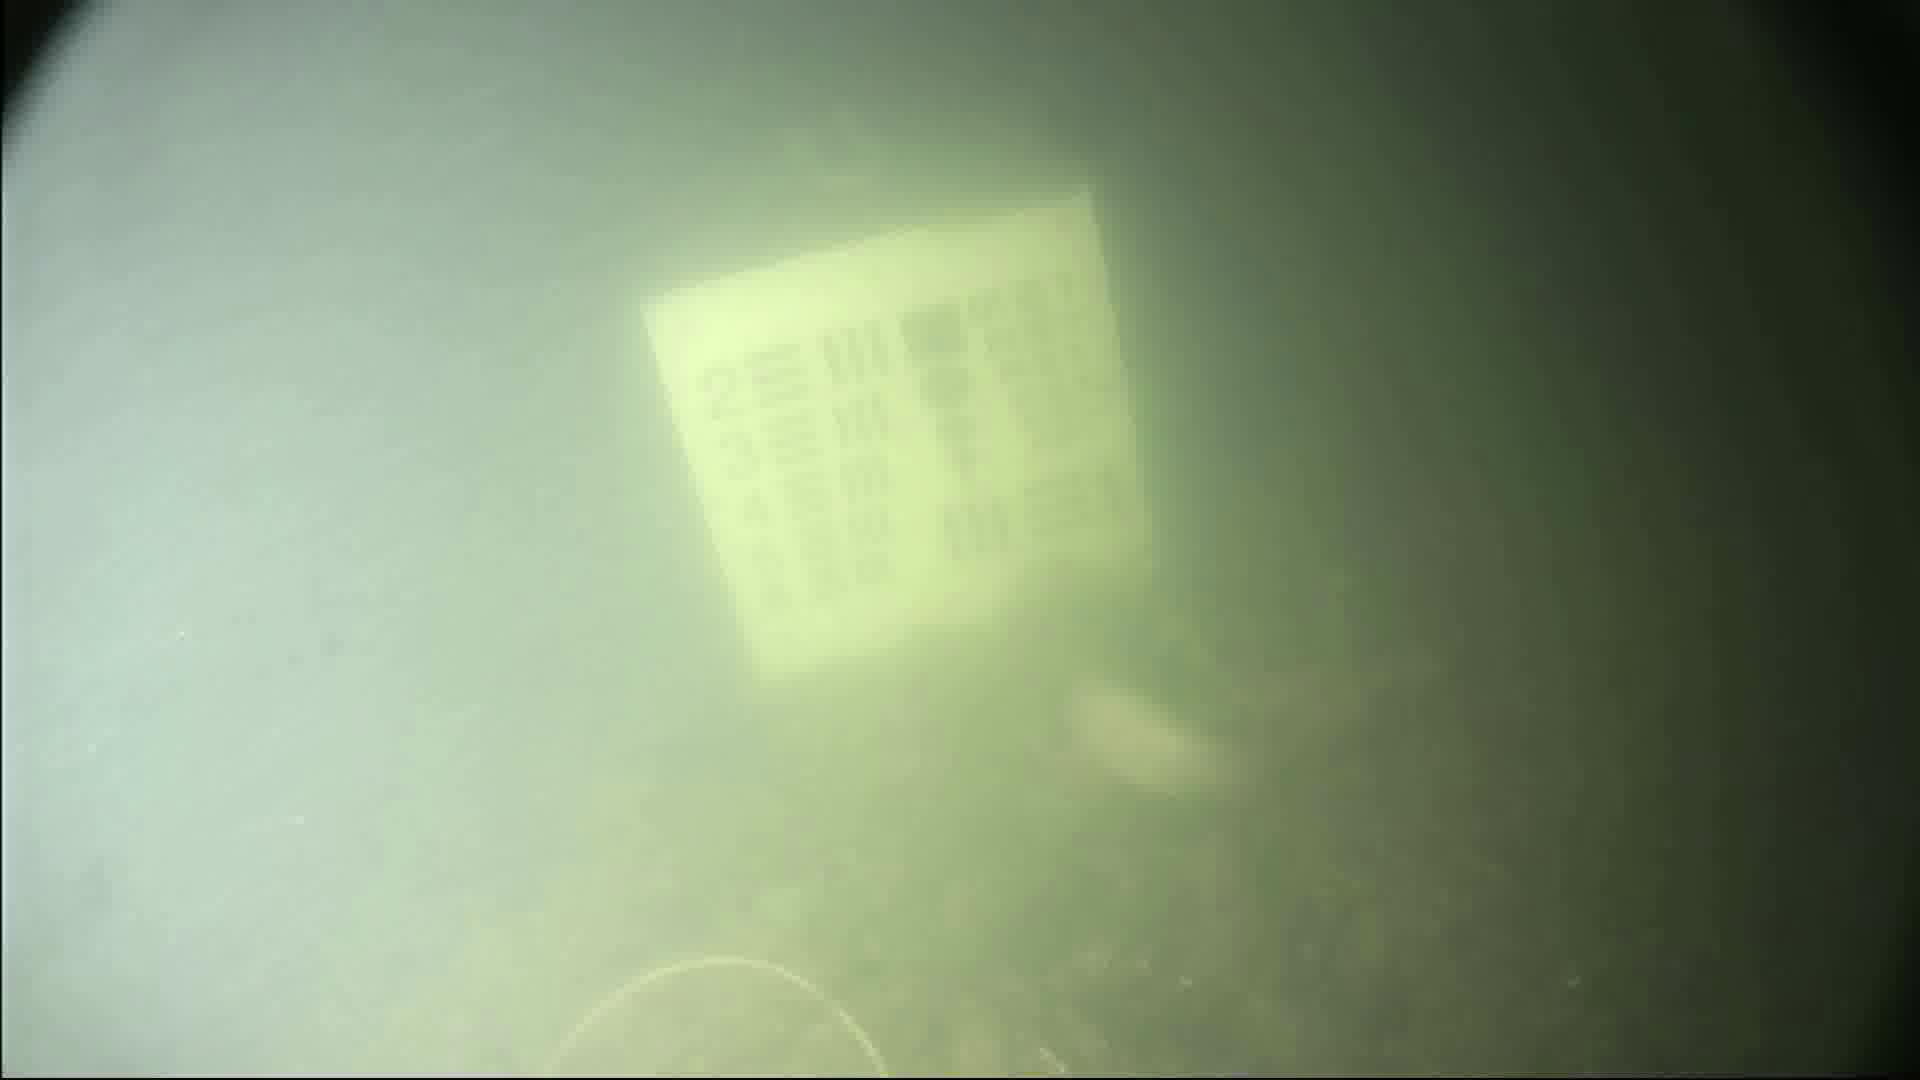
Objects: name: fish